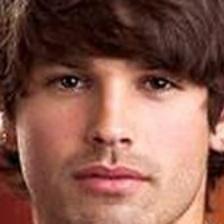
Label: faces